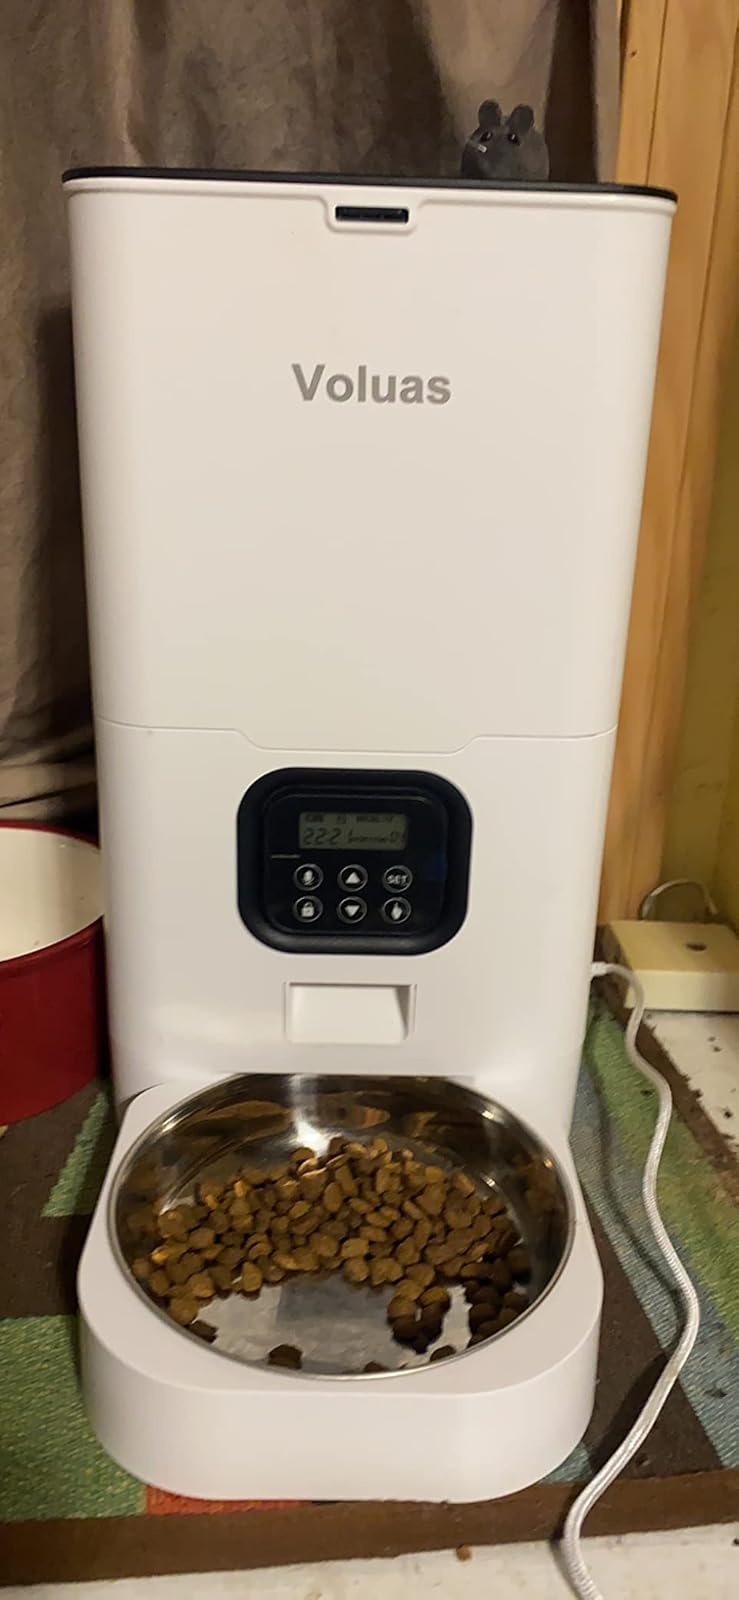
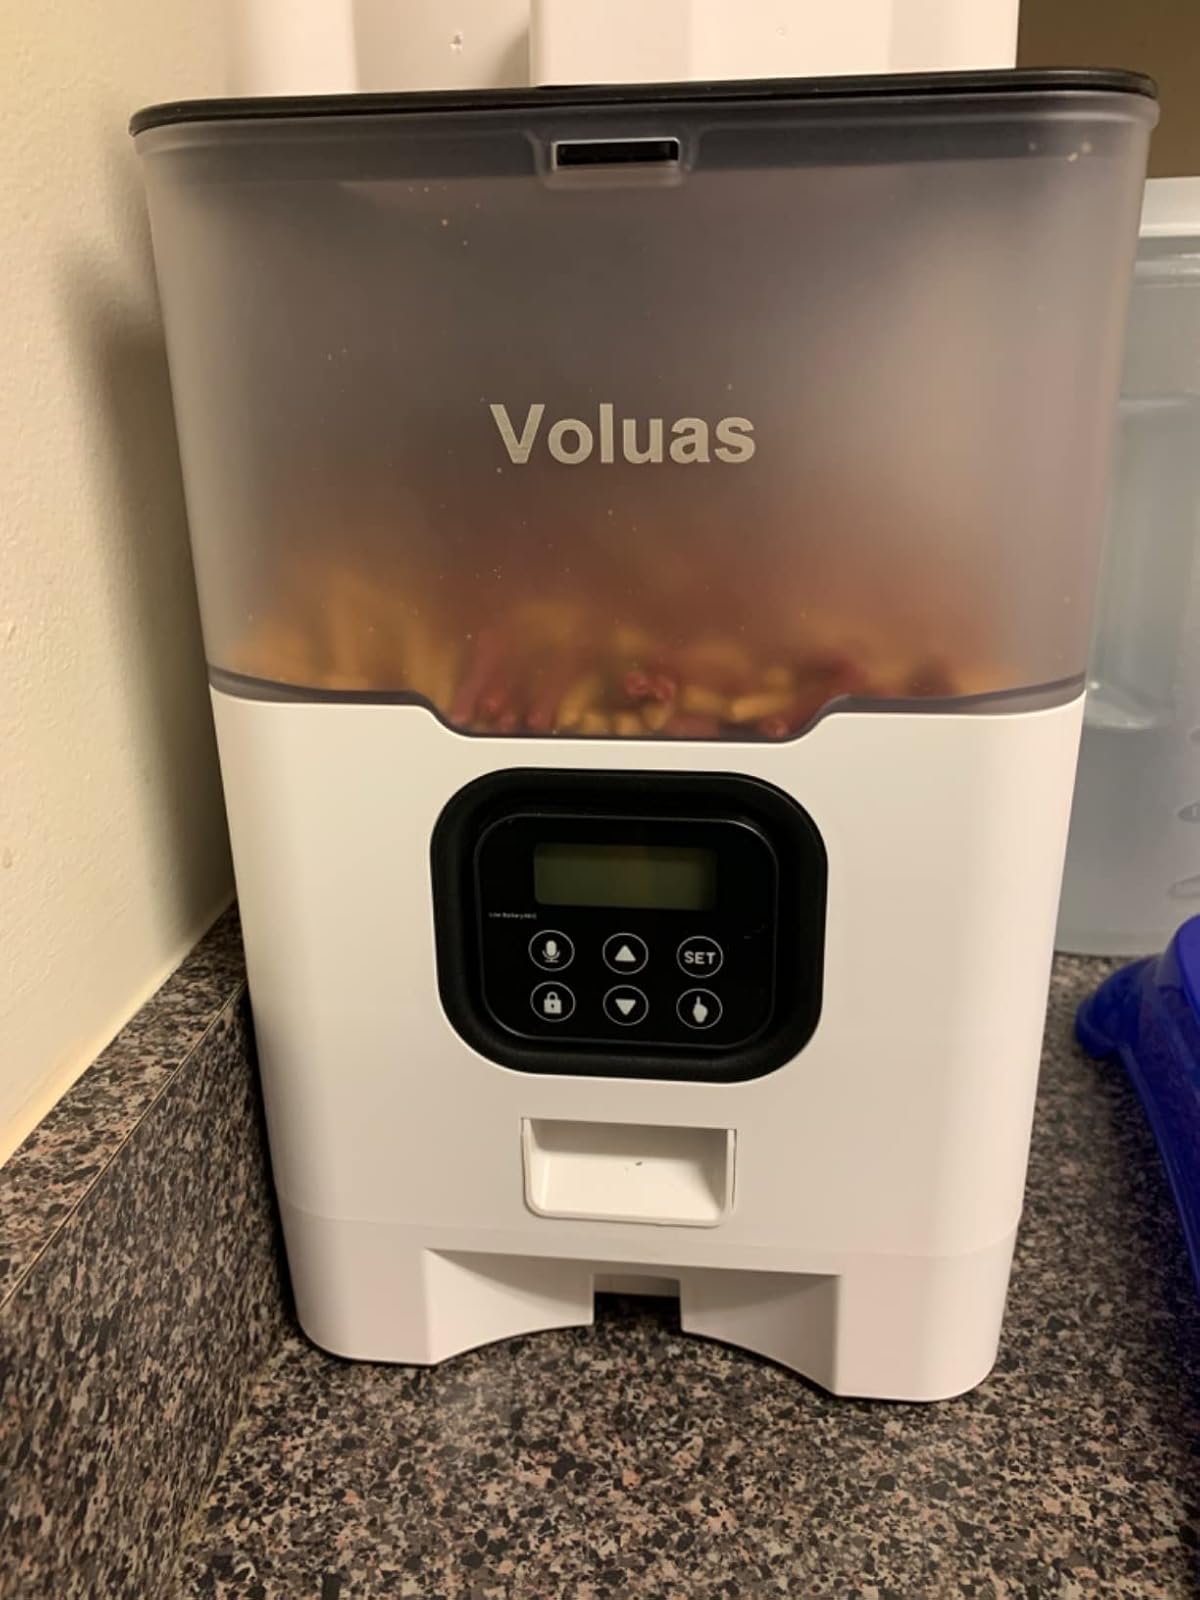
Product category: items_feeder
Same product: no